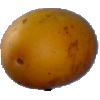
Label: Cucumber Ripe 2